Tony Snell (basketball)

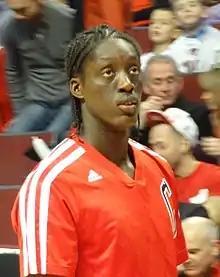
Snell during his rookie season with the Bulls in 2014

Snell was selected with the 20th overall pick in 2013 NBA draft by the Chicago Bulls. On July 10, 2013, he signed with the Bulls and joined them for 2013 NBA Summer League, where he averaged 11.8 points, 6.6 rebounds, 2.2 assists and 1.2 steals in five games. As a rookie in 2013–14, Snell appeared in 77 games for the Bulls, averaging 4.5 points and 1.6 rebounds per game.